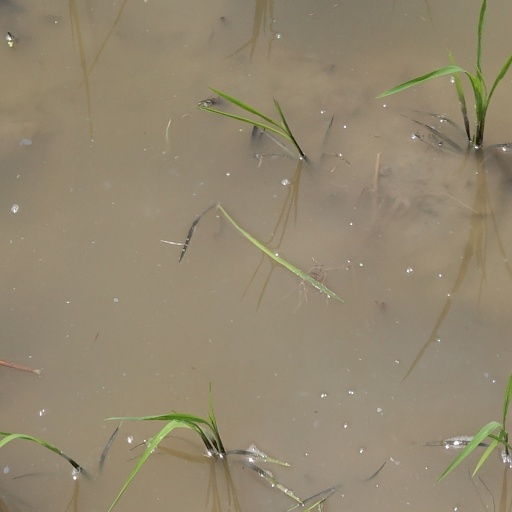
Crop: rice